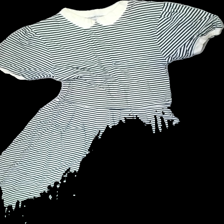
View: front
Type: Dress
Category: Ladies
Brand: Missing
Colors: Black, White
Material: 100% cotton
Pattern: Striped
Cut: Regular
Season: All
Trend: 80s
Stains: Major
Smell: Major
Damage: gul krage
Damage location: top center
Damage 2: fläck
Damage 2 location: bottom center
Damage 3 location: top center
Price range: <50
Recommended usage: Export
Description: randig klänning, gul runt krage och armar. luktar gammal dam.
Comment: vintage